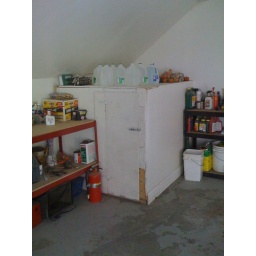
a dog house in the garage with an outdoor entrance